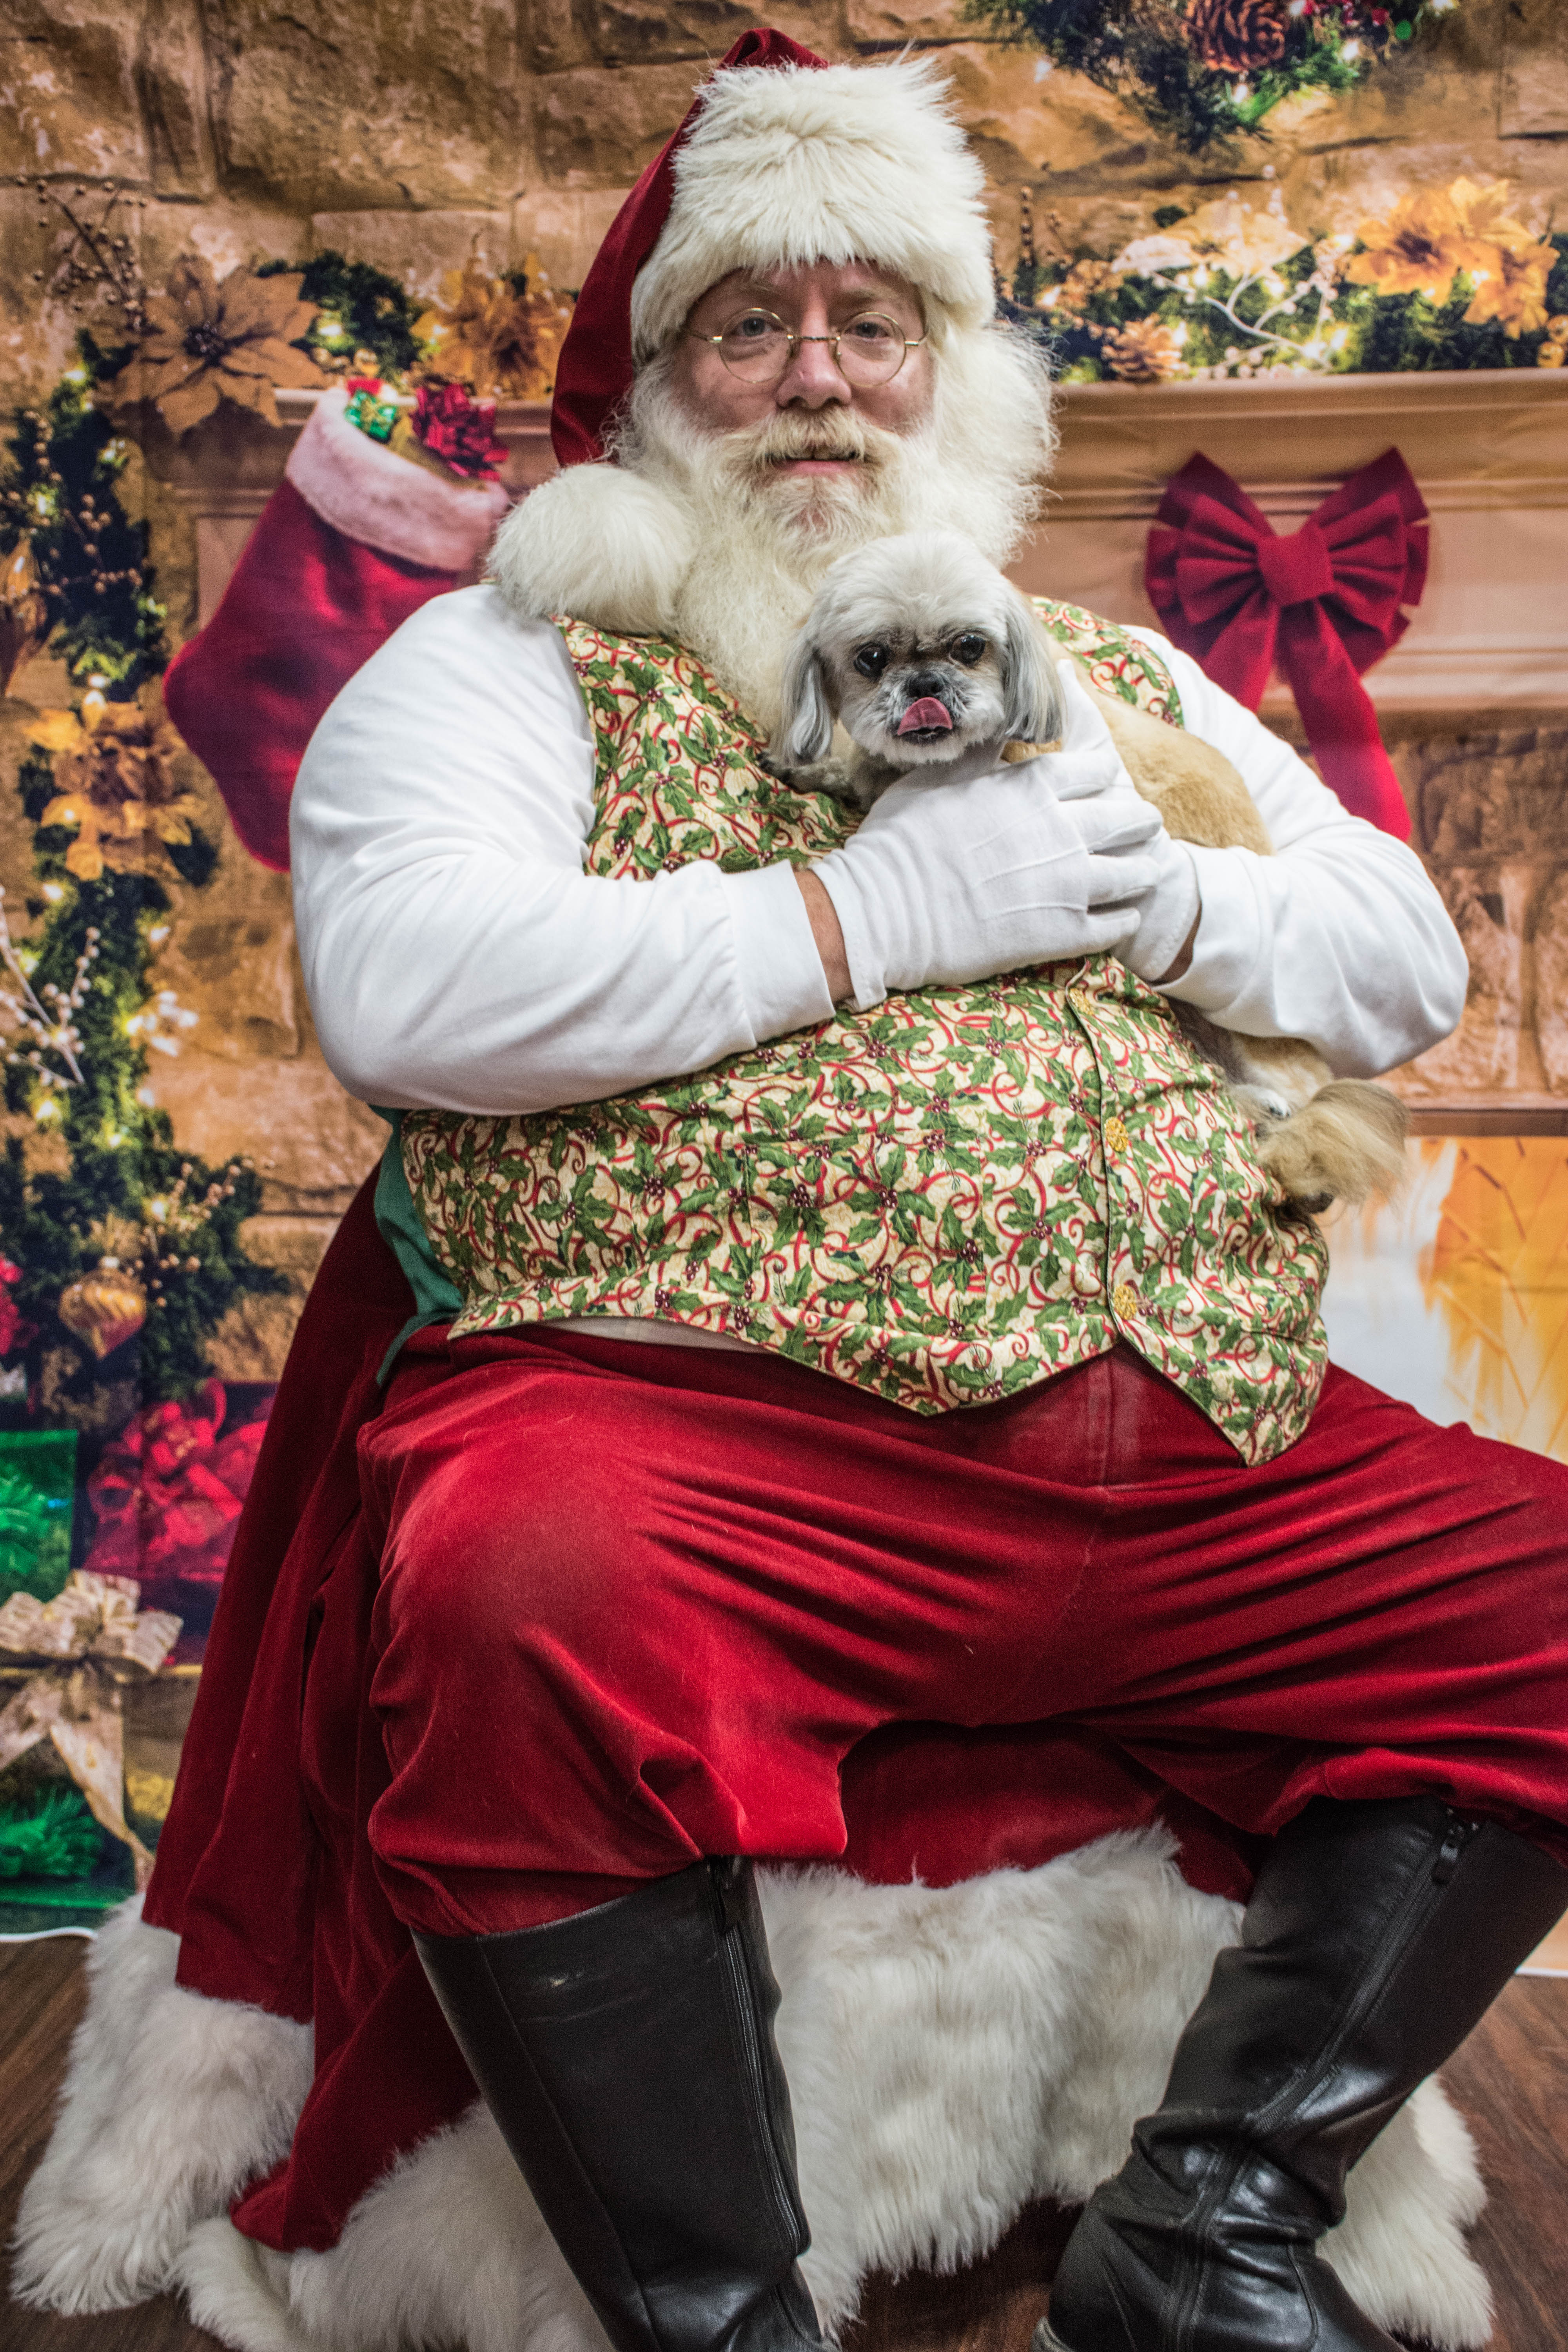
dogs, santa, love, santa claus, christmas, fictional character, facial hair, beard, christmas eve, sporting group, event, fur, holiday, stock photography, tradition, lap